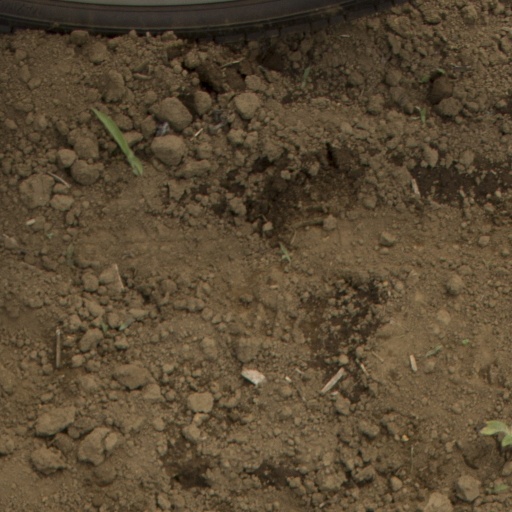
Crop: Jerusalem artichoke